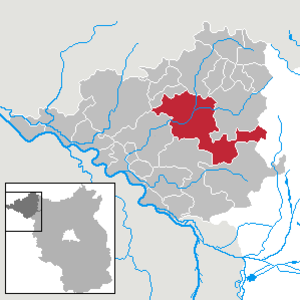
Groß Pankow (Prignitz)
Beliggenhed af Groß Pankow i Landkreis Prignitz
Groß Pankow (Prignitz) er en kommune i Landkreis Prignitz i den tyske delstat Brandenburg.